Sprite (folklore)

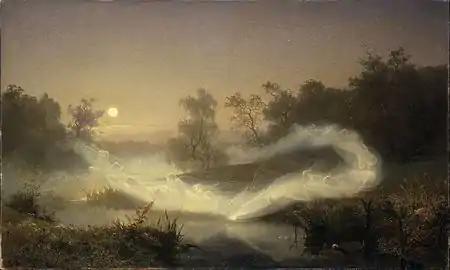
"Dancing Fairies" by the Swedish painter August Malmström

A water sprite (also called a water fairy or water faery) is a general term for an elemental spirit associated with water, according to alchemist Paracelsus. Water sprites are said to be able to breathe water or air and sometimes can fly.